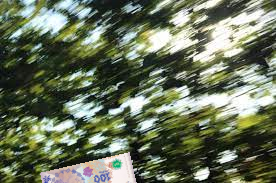
Denominación: 100